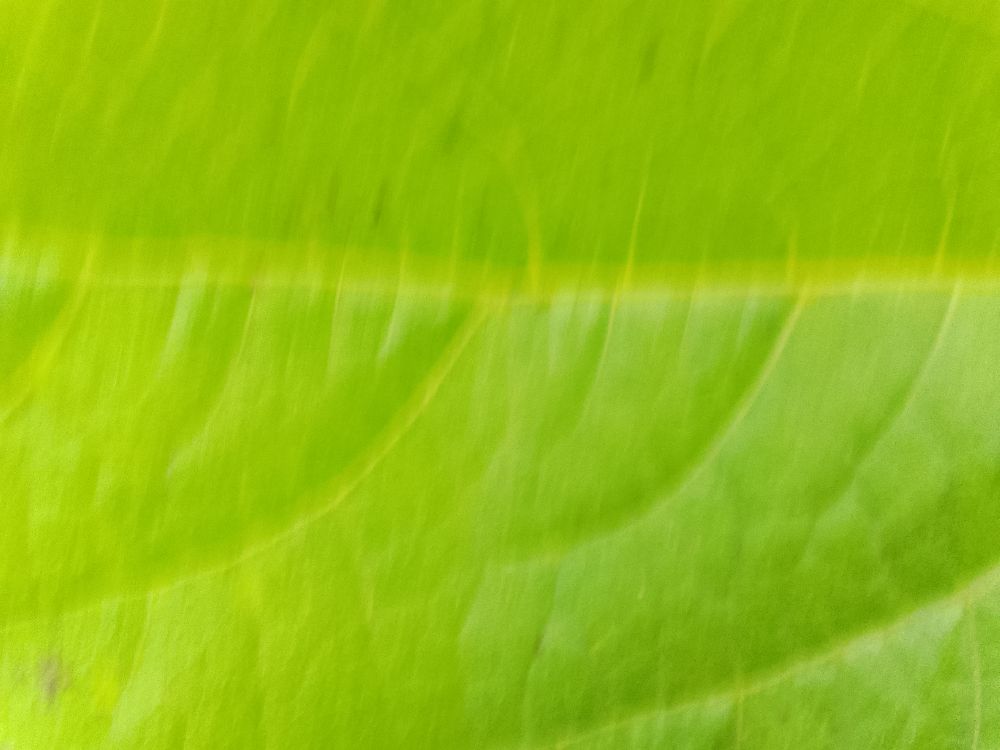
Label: healthy